Neo-Stalinism

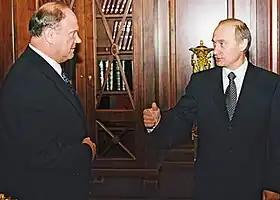
Vladimir Putin with CPRF chief Gennady Zyuganov in the Kremlin. Both have been influential proponents of Neo-Stalinism in post-Soviet Russia.

Formed in 1992 by anti-Gorbachev hardliners of the CPSU, CPRF became a vehement opponent of 1990s privatization policies and has denounced the current boundaries of Russian Federation as "unnatural". Blaming Russia's decline on Western capitalism, CPRF leader Gennady Zyuganov proposes the revival of Soviet Union to restore Russian prestige. The party advocates communist Eurasianism, which believes in the construction of a new "socialist Eurasian homeland" through re-incorporation of post-Soviet countries; imagining the new state as the harbinger "for remaking history" and lead the Socialist Bloc once again. Through its embracal of Russian nationalism, the party portrays communism as an organic expression or communal soul (""sobornost"") of "the age-old Russian traditions of community and collectivism" which distinguishes Russian World from the Western world and its "bourgeois values and market individualism". CPRF believes that the revival of Russia's ""Derzhava"" (super-power status) is dependent on instilling Russians with Soviet patriotism and neo-Stalinism; marked by glorification of Bolshevik Revolution and technological prowess of Soviet Union, promotion of myths around "Great Patriotic War" and adulation of the Stalinist era.